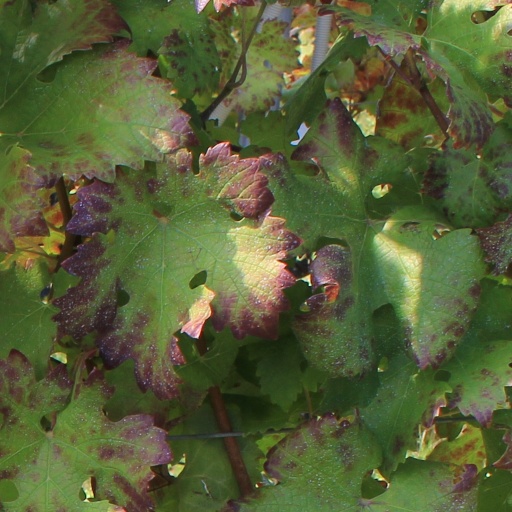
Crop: grape